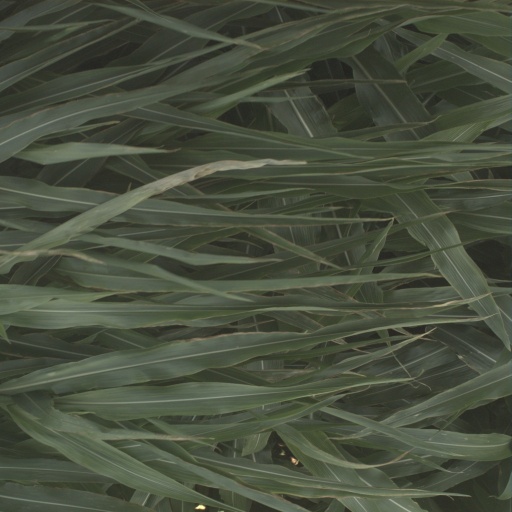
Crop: sorghum